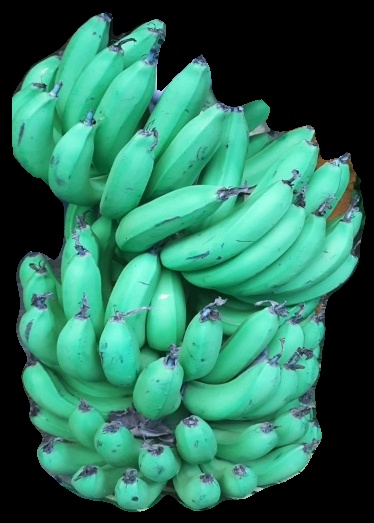
Variety: pachbale
Grade: grade1